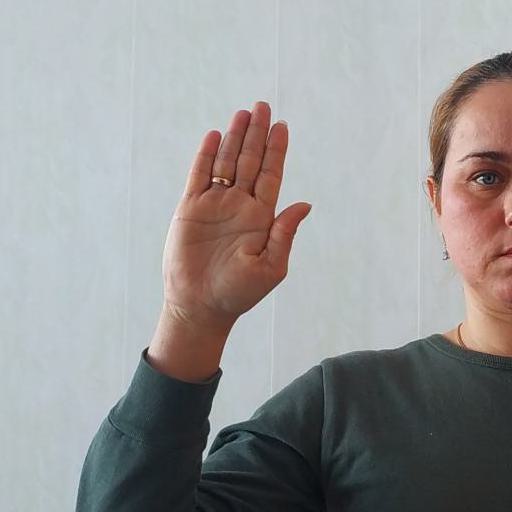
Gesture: stop